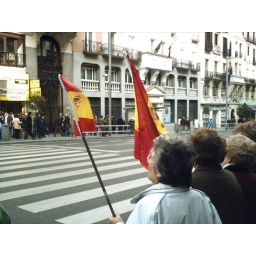
PP supporters wait to the cross road in Madrid, Spain